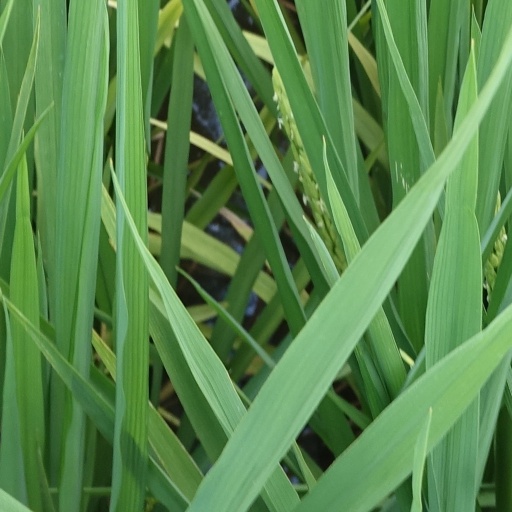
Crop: rice